The Telegraph Trail

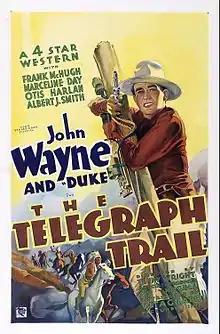
Theatrical poster to "The Telegraph Trail" (1933)

The Telegraph Trail is a 1933 American pre-Code Western film directed by Tenny Wright and starring John Wayne and Frank McHugh. The film also starred stuntman Yakima Canutt as Indian Chief High Wolf, Marceline Day as the heroine, and Duke the Wonder Horse as John Wayne's trusty steed.